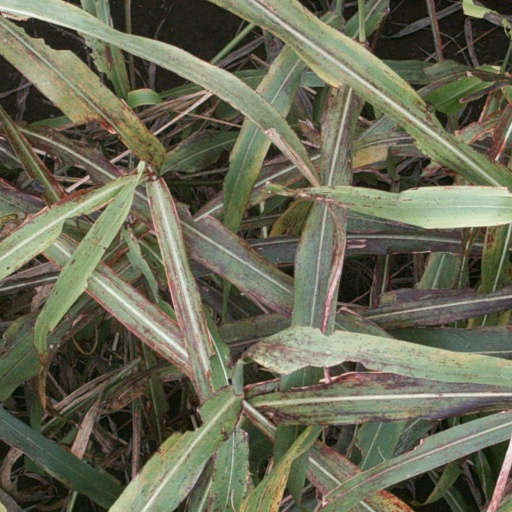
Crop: sorghum